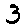
Label: 3